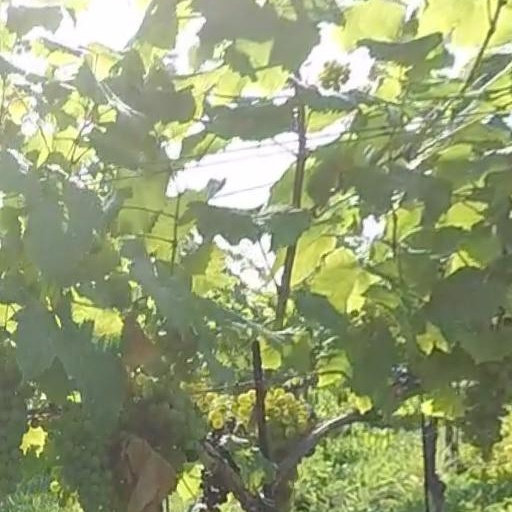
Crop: grape